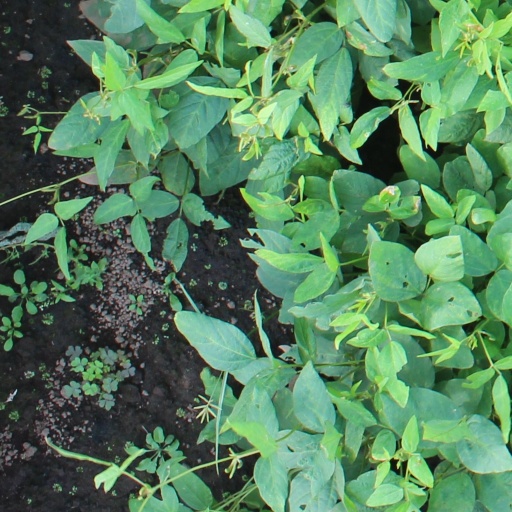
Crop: soybean